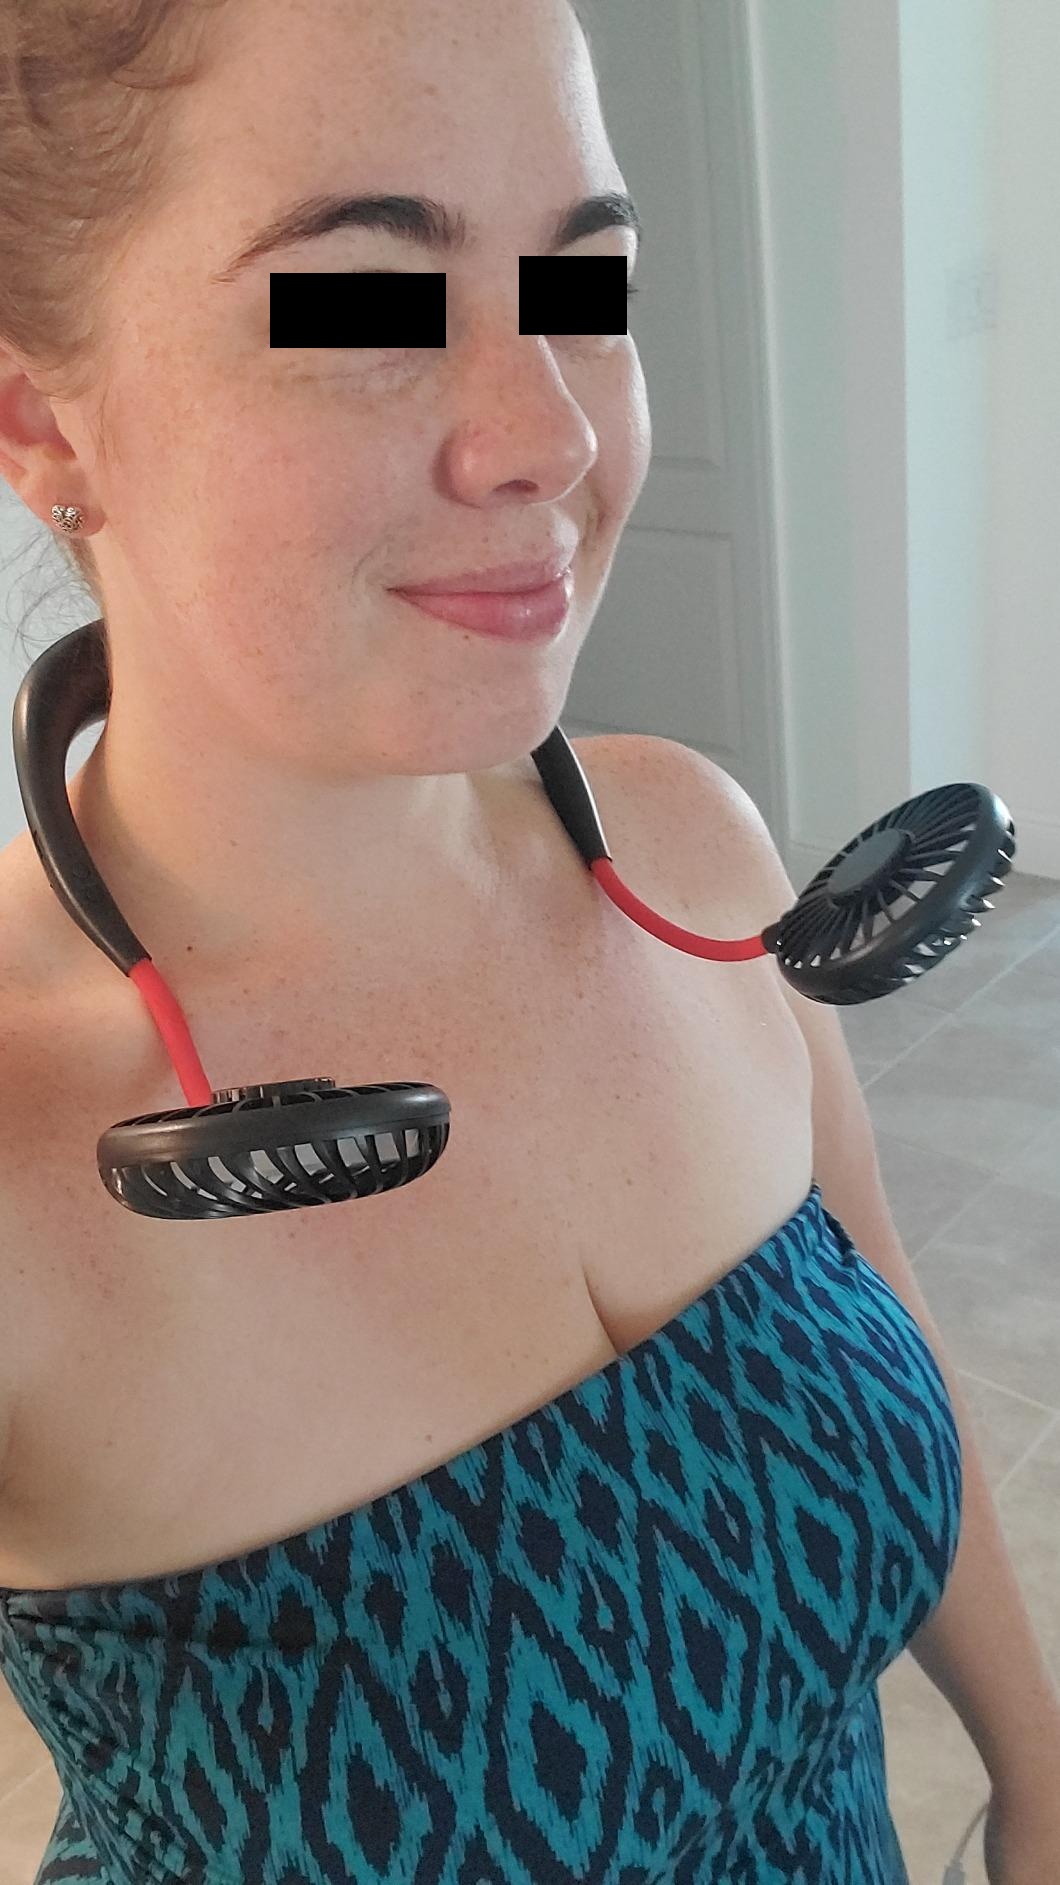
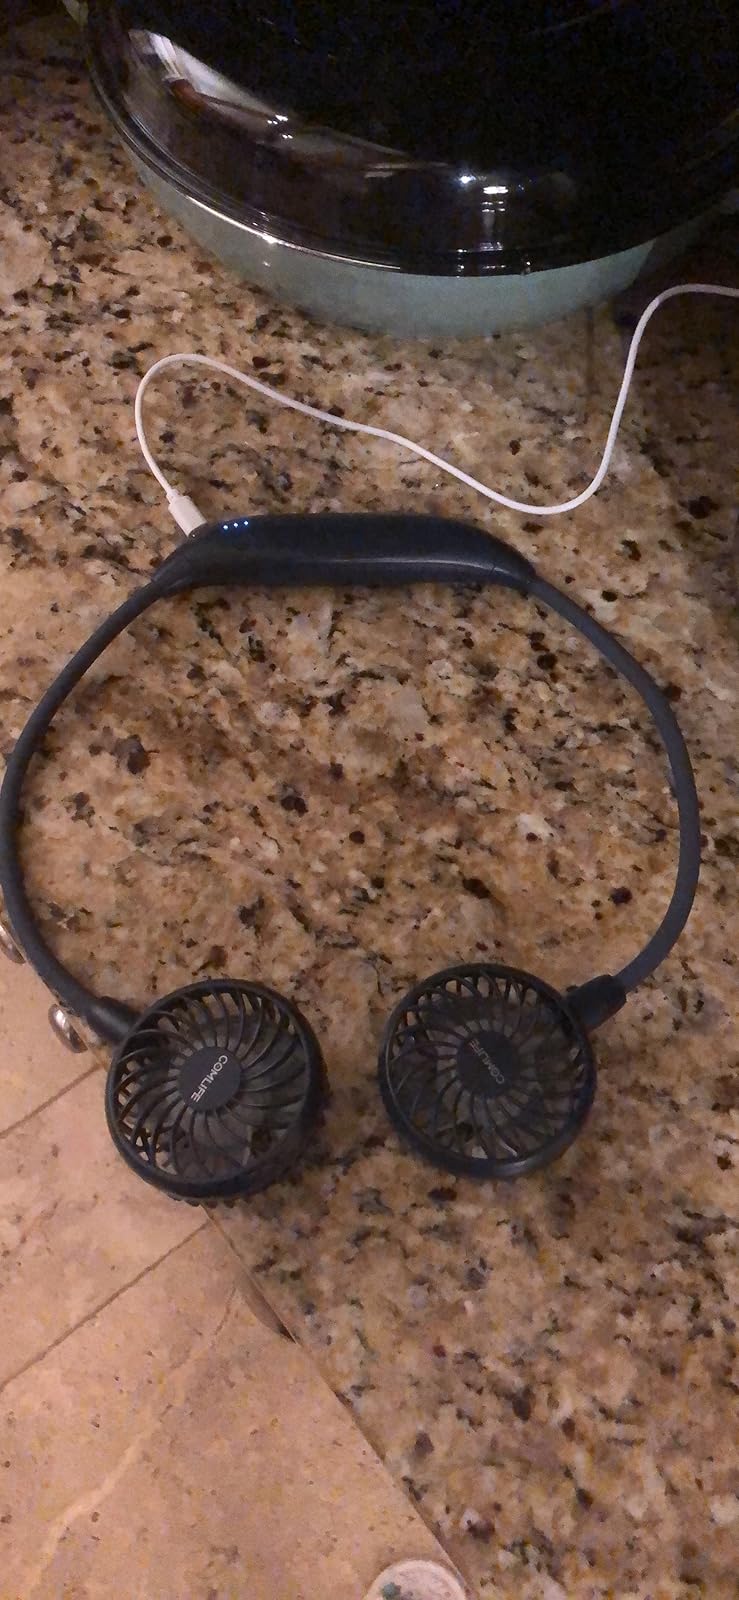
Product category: fan
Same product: no